Shangjing, Zhejiang

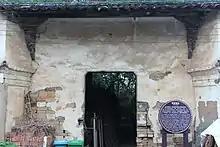
Sutra Hall Site

Sutra Hall, also known as Fuqing Temple, was the place where natives prayed to Buddha for help. In addition to the statues of Maitreya Buddha, Weituo Bodhisattva, the Four Guardians, Avalokitesvara (or Guanyin), Tathagata, and the Eighteen Disciples of the Buddha, it used to enshrine the Goddess of Birth (whom ancient women frequently visited to pray for a son), Lord Guan, and God of Wealth. Four characters "" are still faintly discernible above the lintel of the west door. Compared with the past prosperity, now only the ruins remain.